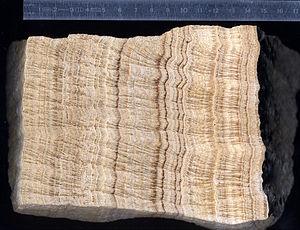
Aqueduc de Mons à Fréjus, concrétions intra-luminales.
Le travertin est une roche sédimentaire calcaire continentale biogénique, grossièrement litée, parfois concrétionnée, de couleur blanche quand elle est pure, ou tirant vers le gris, le jaunâtre, le rougeâtre ou le brun, selon les impuretés qu'elle renferme. La roche est caractérisée par de petites cavités inégalement réparties.